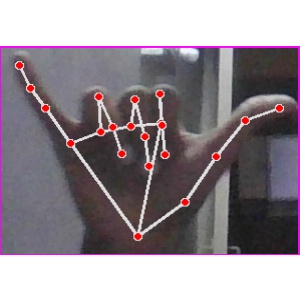
अक्षर: य